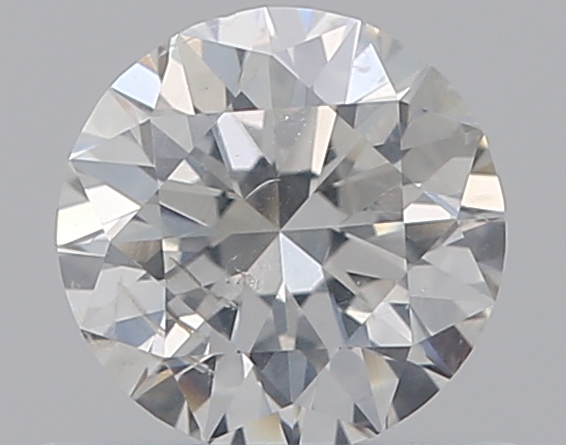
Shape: round
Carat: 0.5
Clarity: I1
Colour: G
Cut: EX
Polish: EX
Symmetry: EX
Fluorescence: N
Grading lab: GIA
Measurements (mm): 5.05 x 5.08 x 3.17